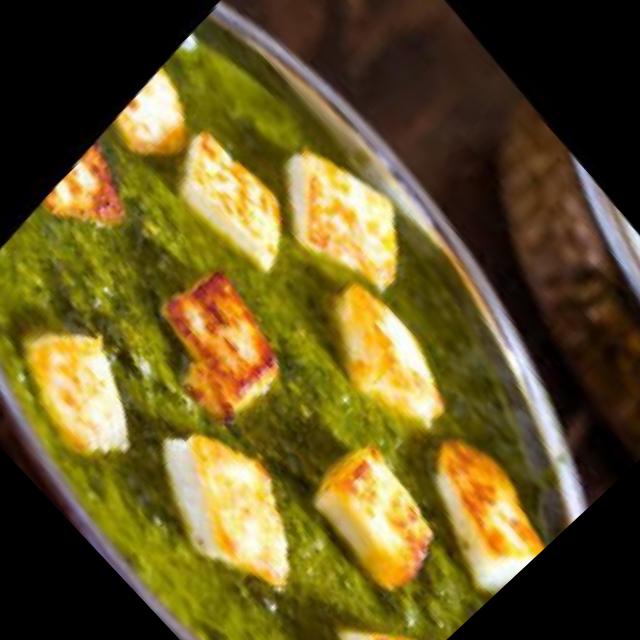
Dish: palak_paneer